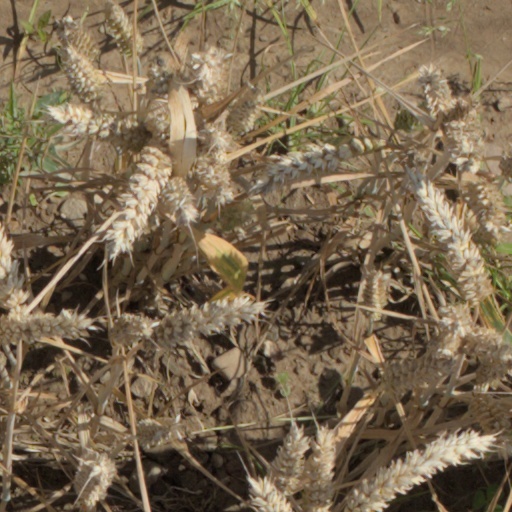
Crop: wheat